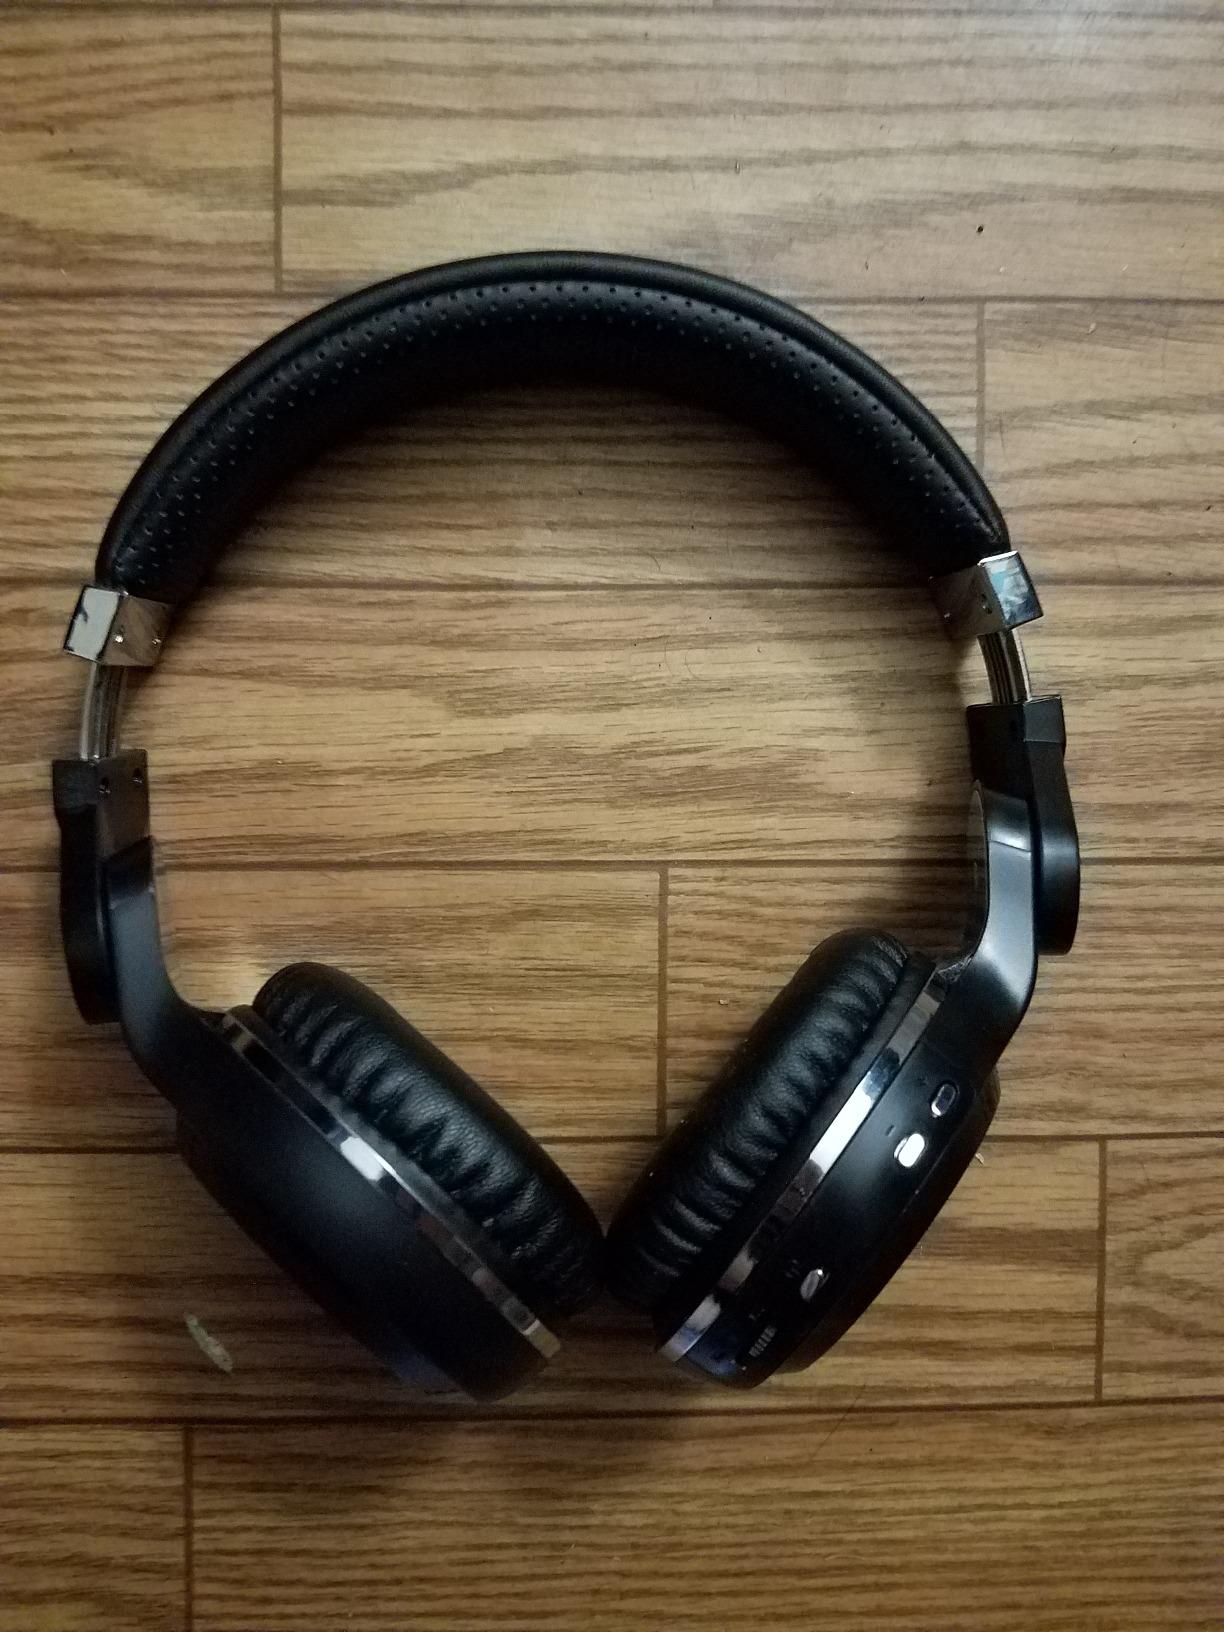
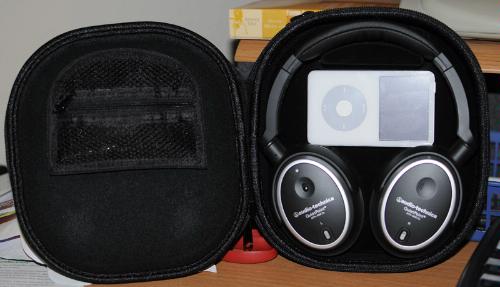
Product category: headphones
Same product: no